Marsais

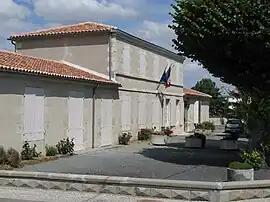
Town hall

Marsais is a commune in the Charente-Maritime department in southwestern France. It also has mayoral jurisdiction over two local communes L'Hopiteau (sometimes L'Hopiteaux) and Boisse.